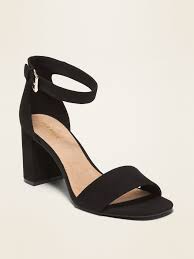
Waste category: shoes